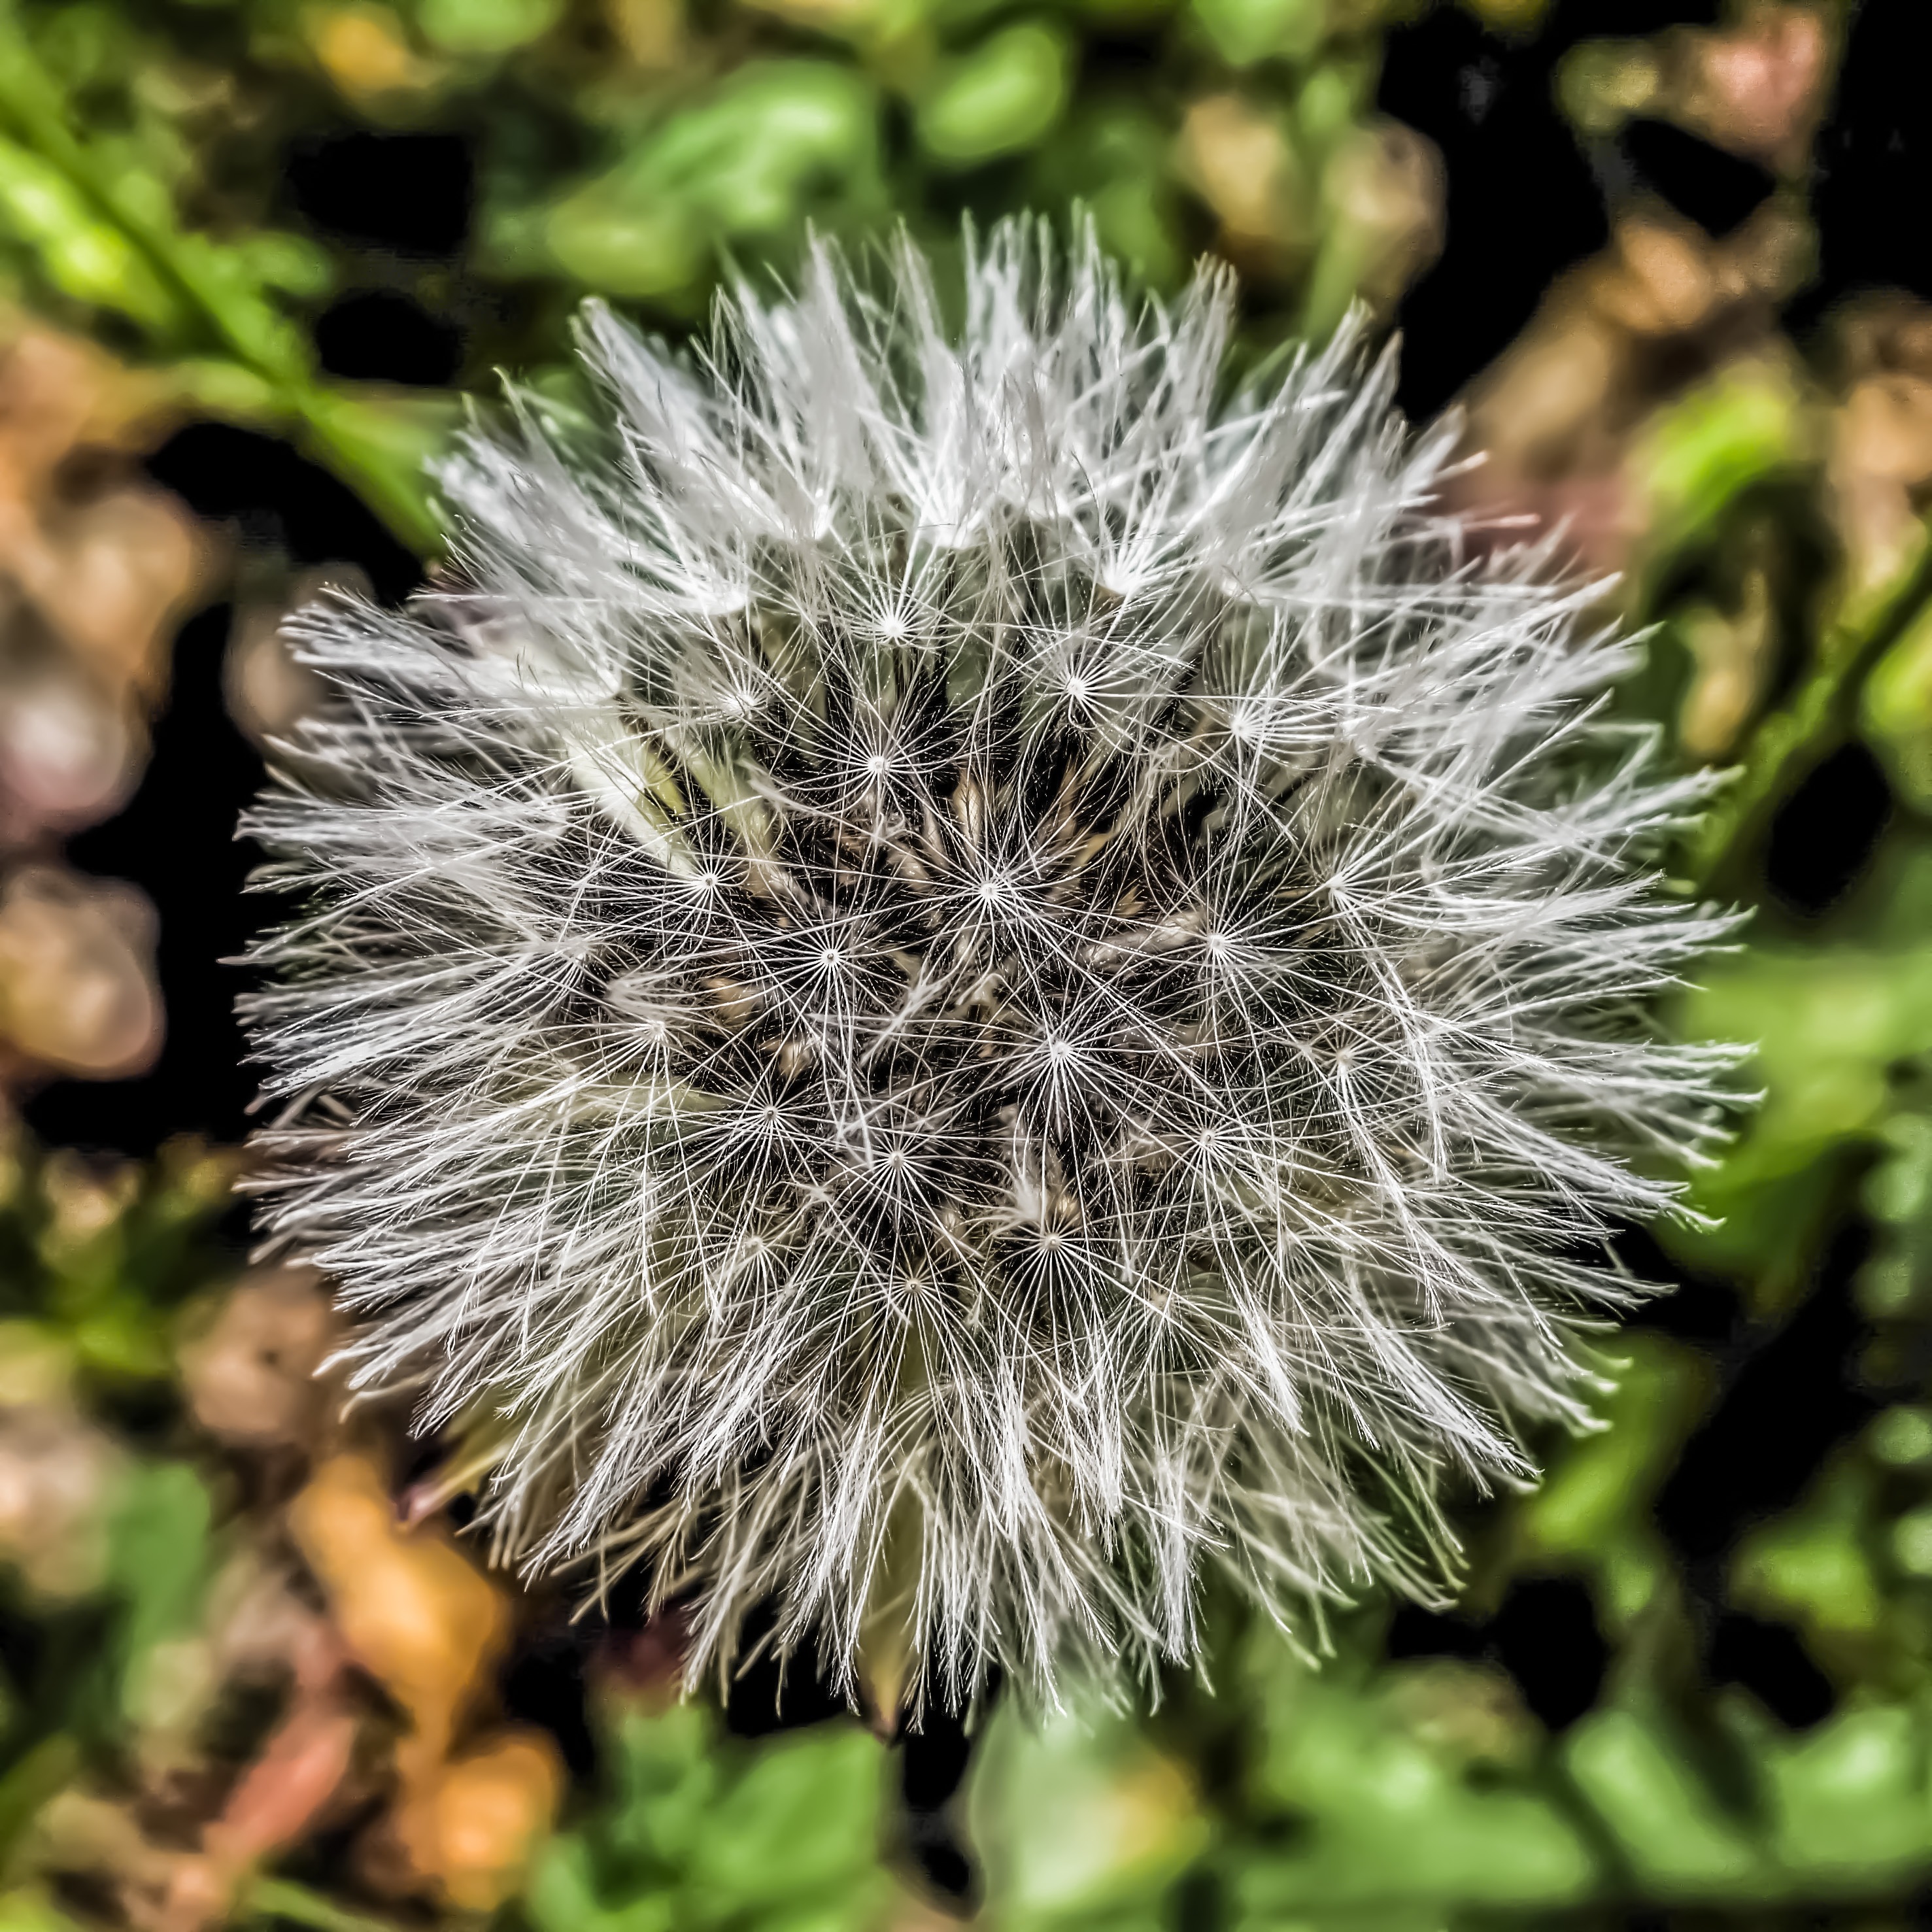
nature, plant, dandelion, flower, spring, botany, flora, wildflower, close up, thistle, fragile, cyprus, macro photography, flowering plant, daisy family, land plant, thorns spines and prickles